Ancient furniture

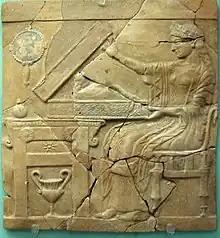
Relief with Persephone

A couch or "kline" (Greek: κλίνη) was a form used in Greece as early as the late seventh century B.C.E. The "kline" was rectangular and supported on four legs, two of which could be longer than the other, providing support for an armrest or headboard. Three types are distinguished by Richter – those with animal legs, those with "turned" legs, and those with "rectangular" legs, although this terminology is somewhat problematic. The fabric would have been draped over the woven platform of the couch, and cushions would have been placed against the arm or headrest, making the Greek couch an item well suited for a symposium gathering. The foot of a bronze bed discovered in situ in the House of the Seals at Delos indicate how the "turned" legs of a "kline" might have appeared. Numerous images of "klinai" are displayed on vases, topped by layers of intricately woven fabrics and pillows. These furnishings would have been made of leather, wool, or linen, though silk could also have been used. Stuffing for pillows, cushions, and beds could have been made of wool, feathers, leaves, or hay.